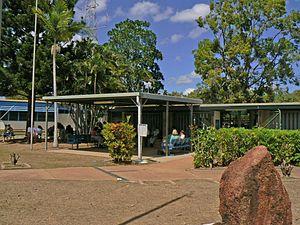
L’aérdrome de Weipa, code AITA : WEI • code OACI : YBWP, est un aéroport de Weipa Airport, dans le Queensland, en Australie. L’aéroport est à 7 km au sud-est de la ville.